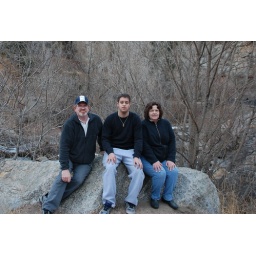
On a rock by the river